Helsinki Polytechnic Stadia

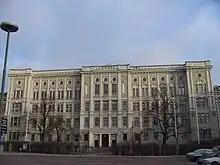
The Stadia main building located in Hietalahti, Helsinki.

Helsinki Polytechnic Stadia was a multidisciplinary institution of higher education, at its time one of the biggest polytechnics in Finland. Helsinki Polytechnic Stadia offered students an international learning environment with a wide variety of higher education level studies.